Siberian Army

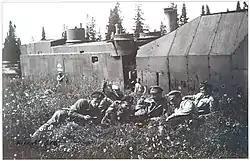
The crew of a Siberian armored train relax during a stop in the summer of 1919. Propaganda photo of Kolchak's army

In September 1918, during the State Conference in Ufa, it was decided that the Provisional Government of Autonomous Siberia and the Committee of Members of the Constituent Assembly should form a united Provisional All-Russian Government with Nikolai Avksentiev as its head. Lt. Gen. Vasily Boldyrev replaced Jan Syrový as head of all allied forces in Russia. Pavel Ivanov-Rinov from the Siberian Army became the new Minister of War and new head of the Siberian Army. Boldyrev reorganized all anti-Bolshevik forces in Eastern Russia into three fronts: